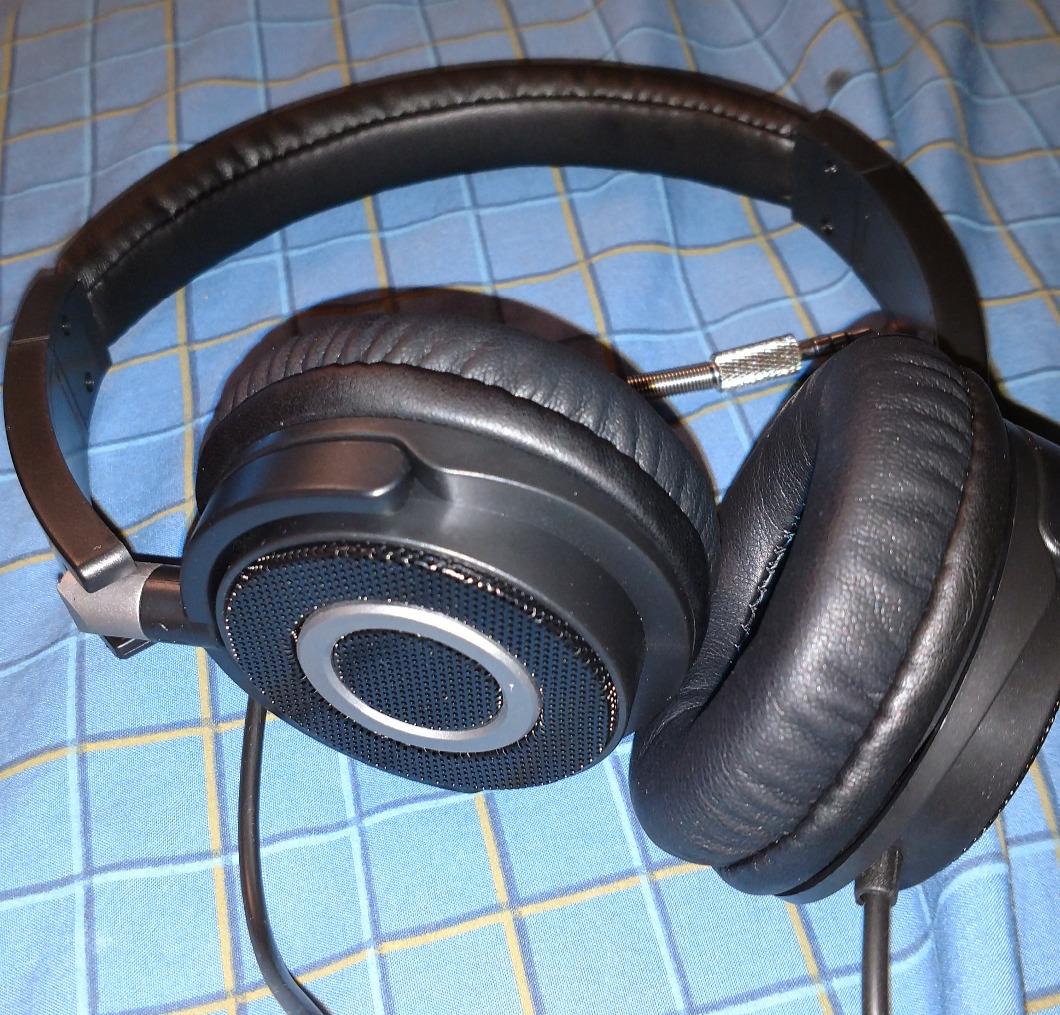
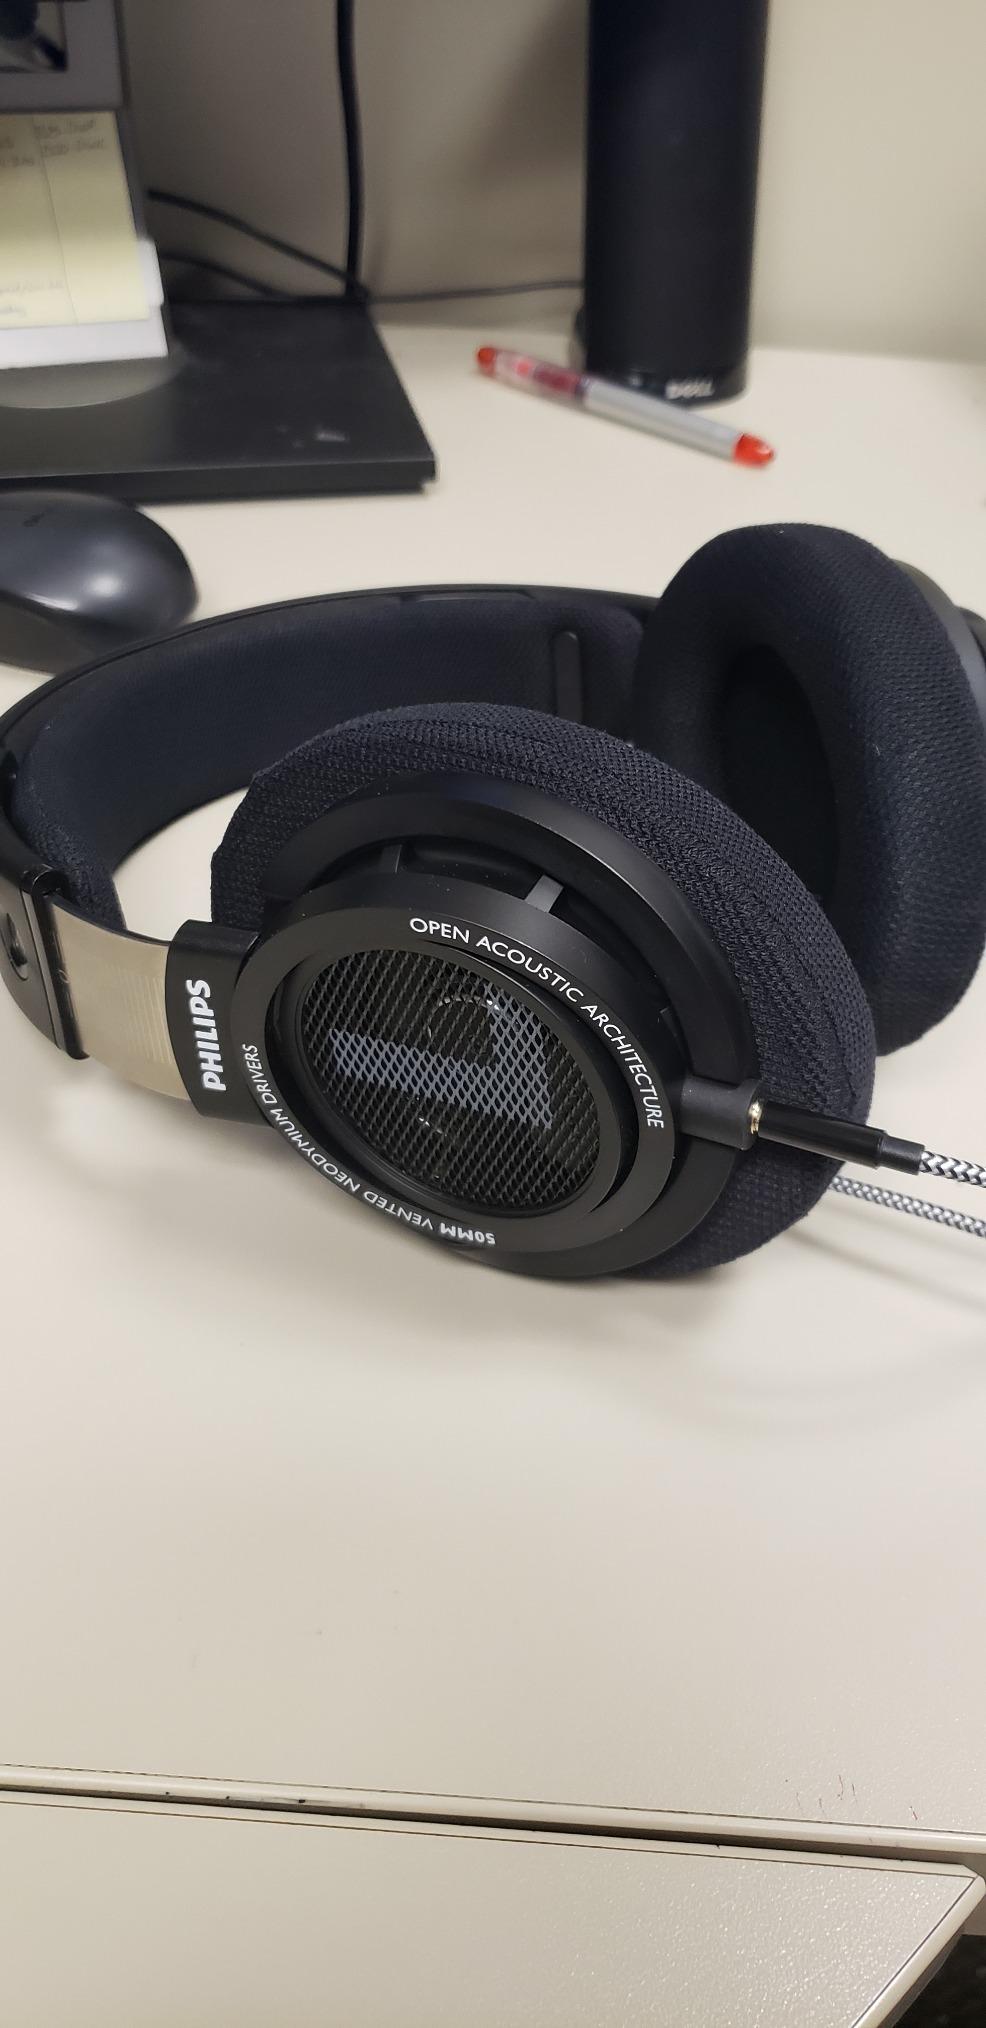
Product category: headphones
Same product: no